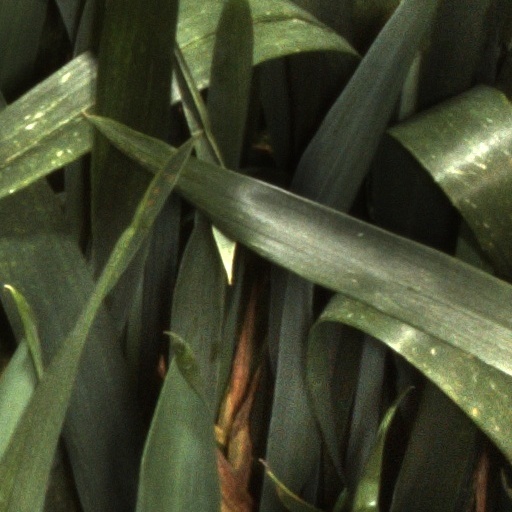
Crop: wheat